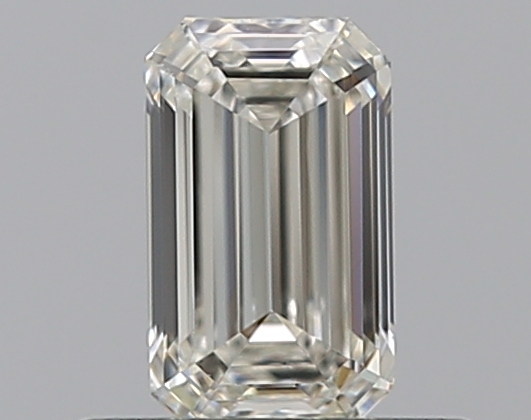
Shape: emerald
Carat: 0.5
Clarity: VS2
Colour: H
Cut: EX
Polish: EX
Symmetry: VG
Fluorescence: ST
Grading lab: GIA
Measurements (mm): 5.9 x 3.5 x 2.29